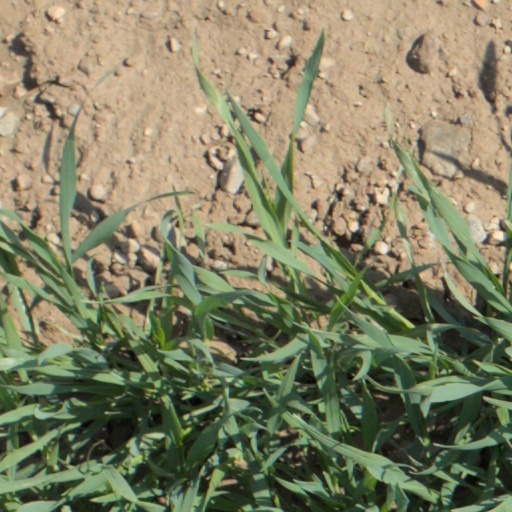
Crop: wheat